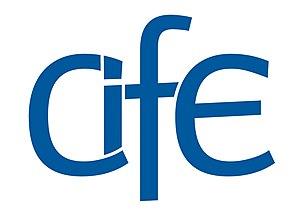
Logo du CIFE
Le Centre international de formation européenne est une association internationale privée qui englobe plusieurs programmes d'études européennes, ainsi que des colloques, des séminaires et des publications. Il a été fondé en 1954 par Alexandre Marc.